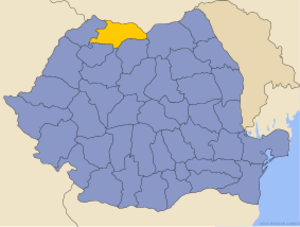
Maramureș (distrikt)
Administrative map of Rumænien  with Maramureș highlighted
Maramureș er et distrikt i Transsylvanien i Rumænien med 510.110 indbyggere. Hovedstad er byen Baia Mare.